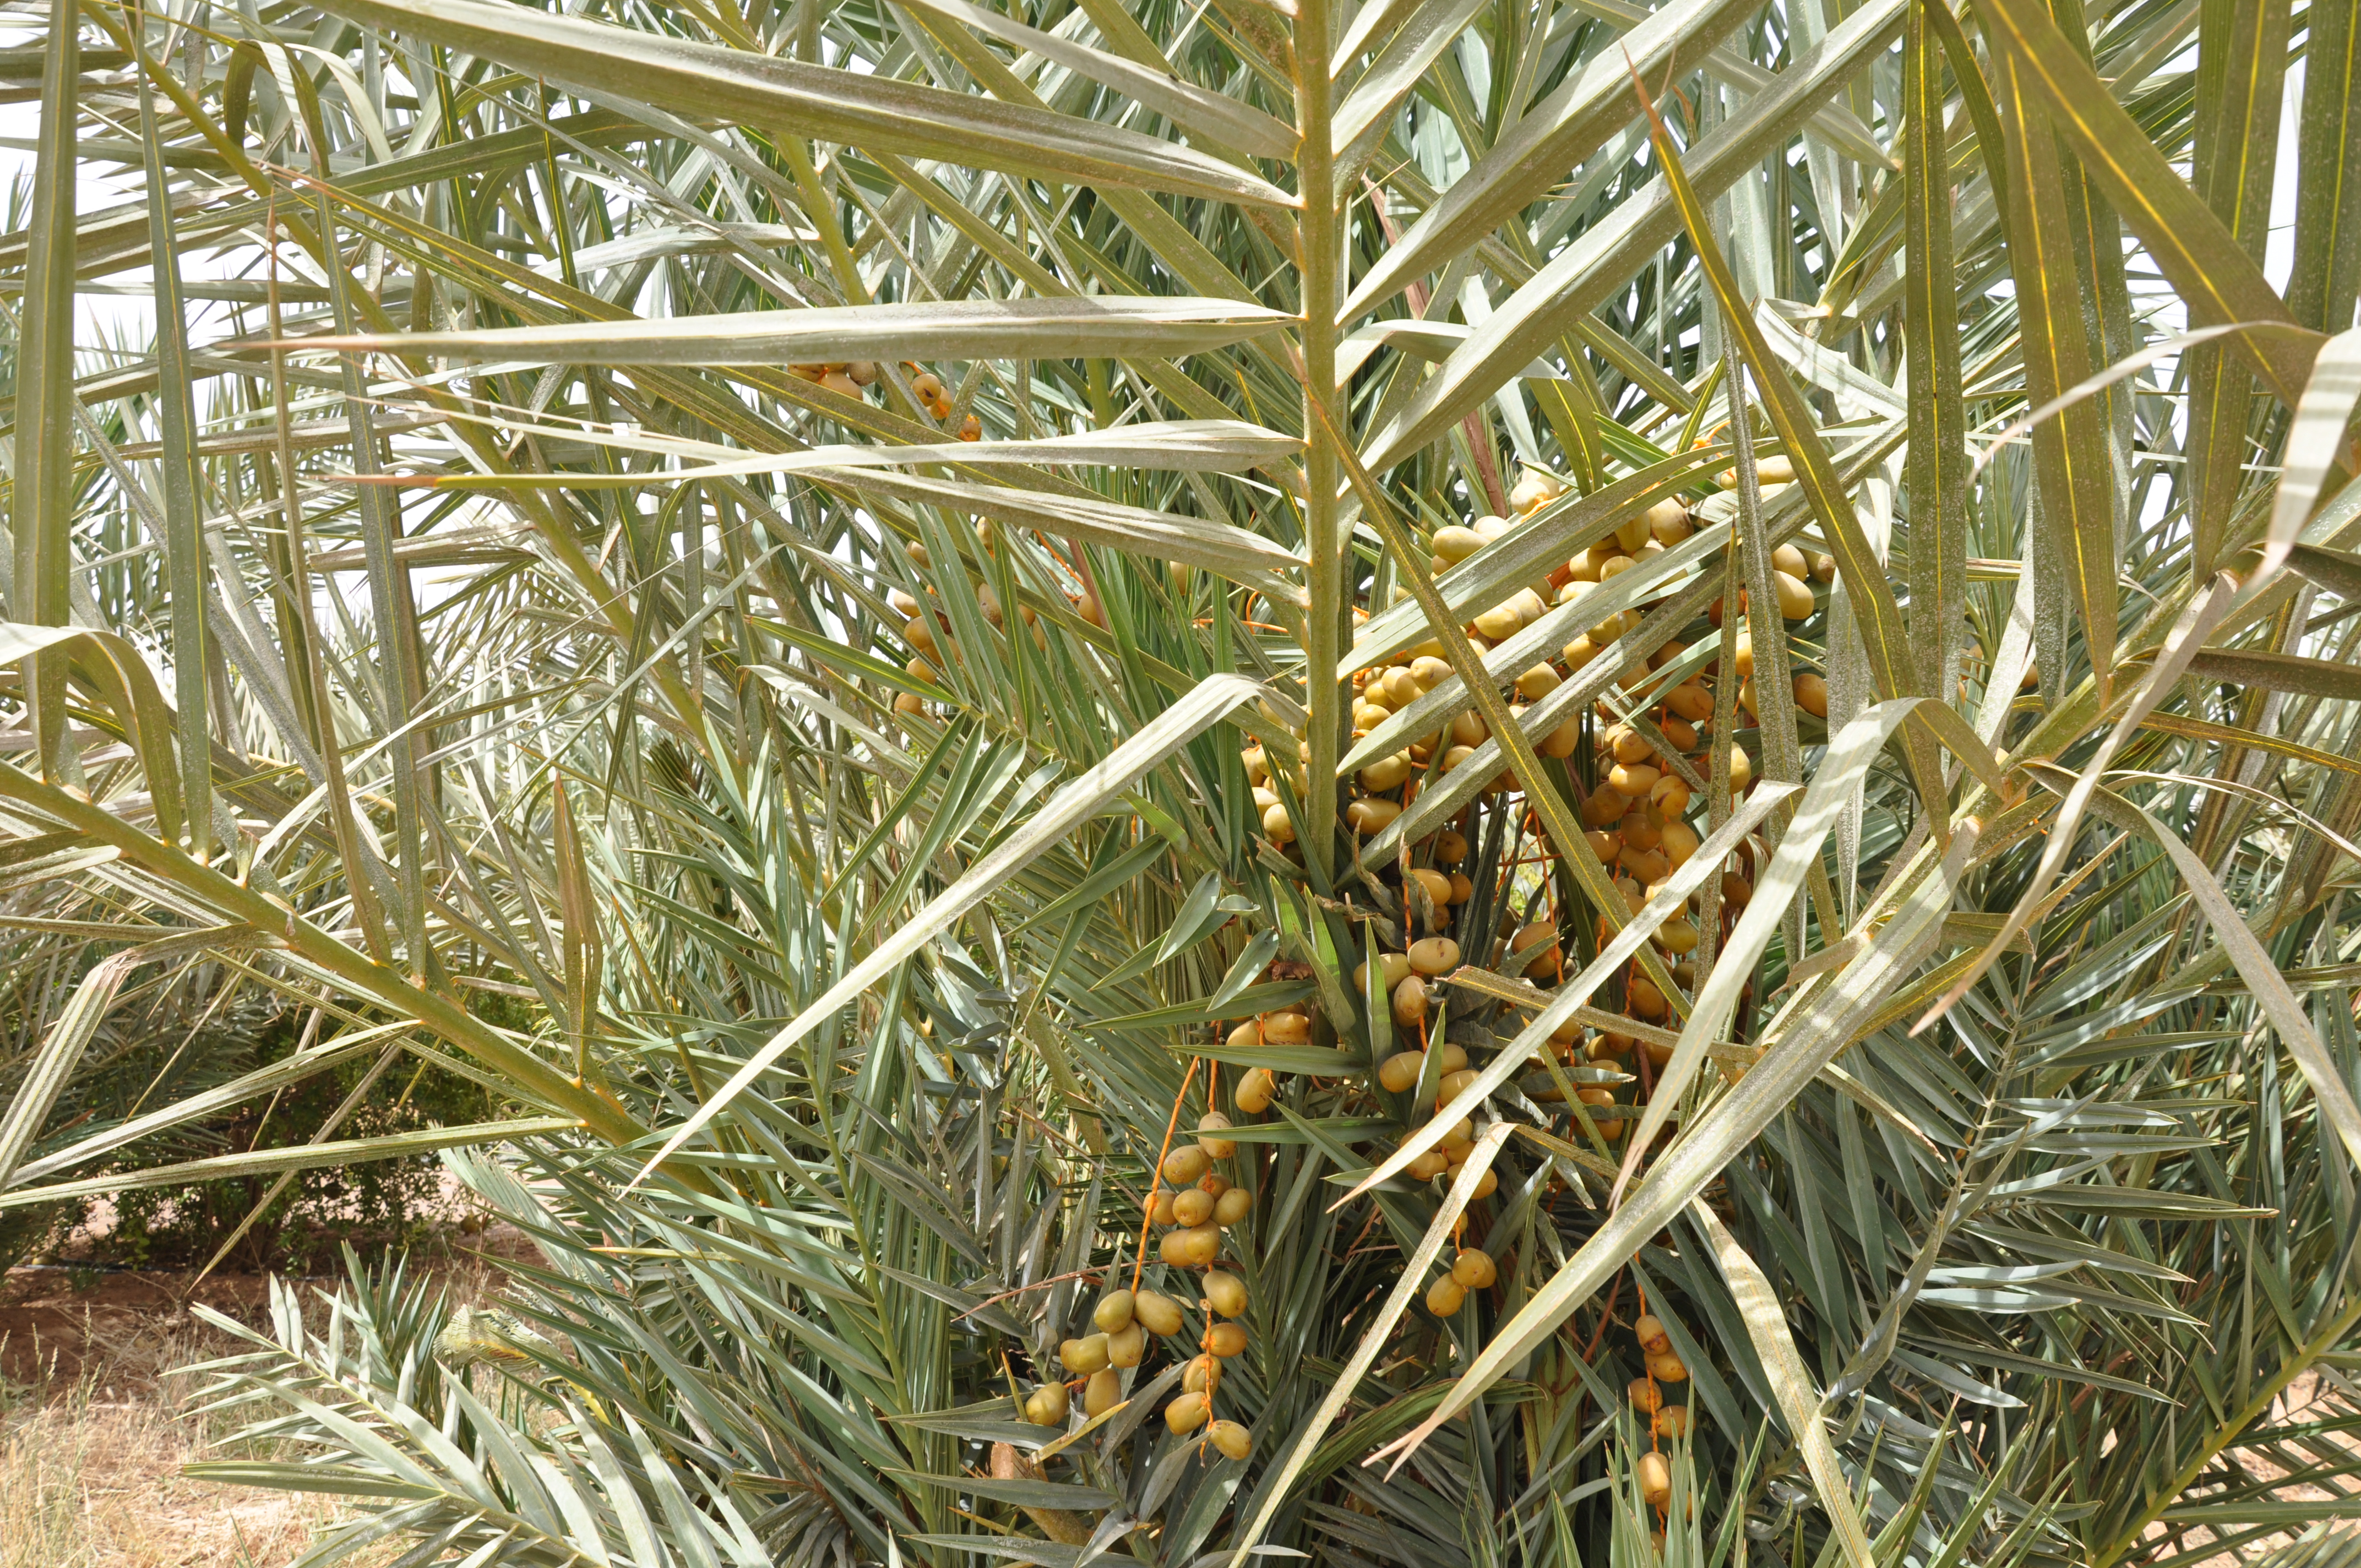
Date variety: Boufagous